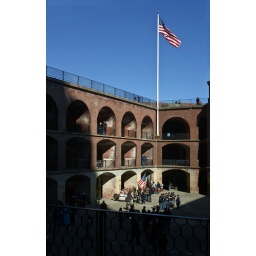
these are photo's taken at Fort point under the golden gate bridge in san fransisco on 1/31/09